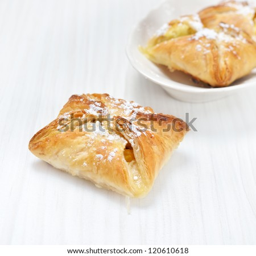
puff pastry on the wooden white table